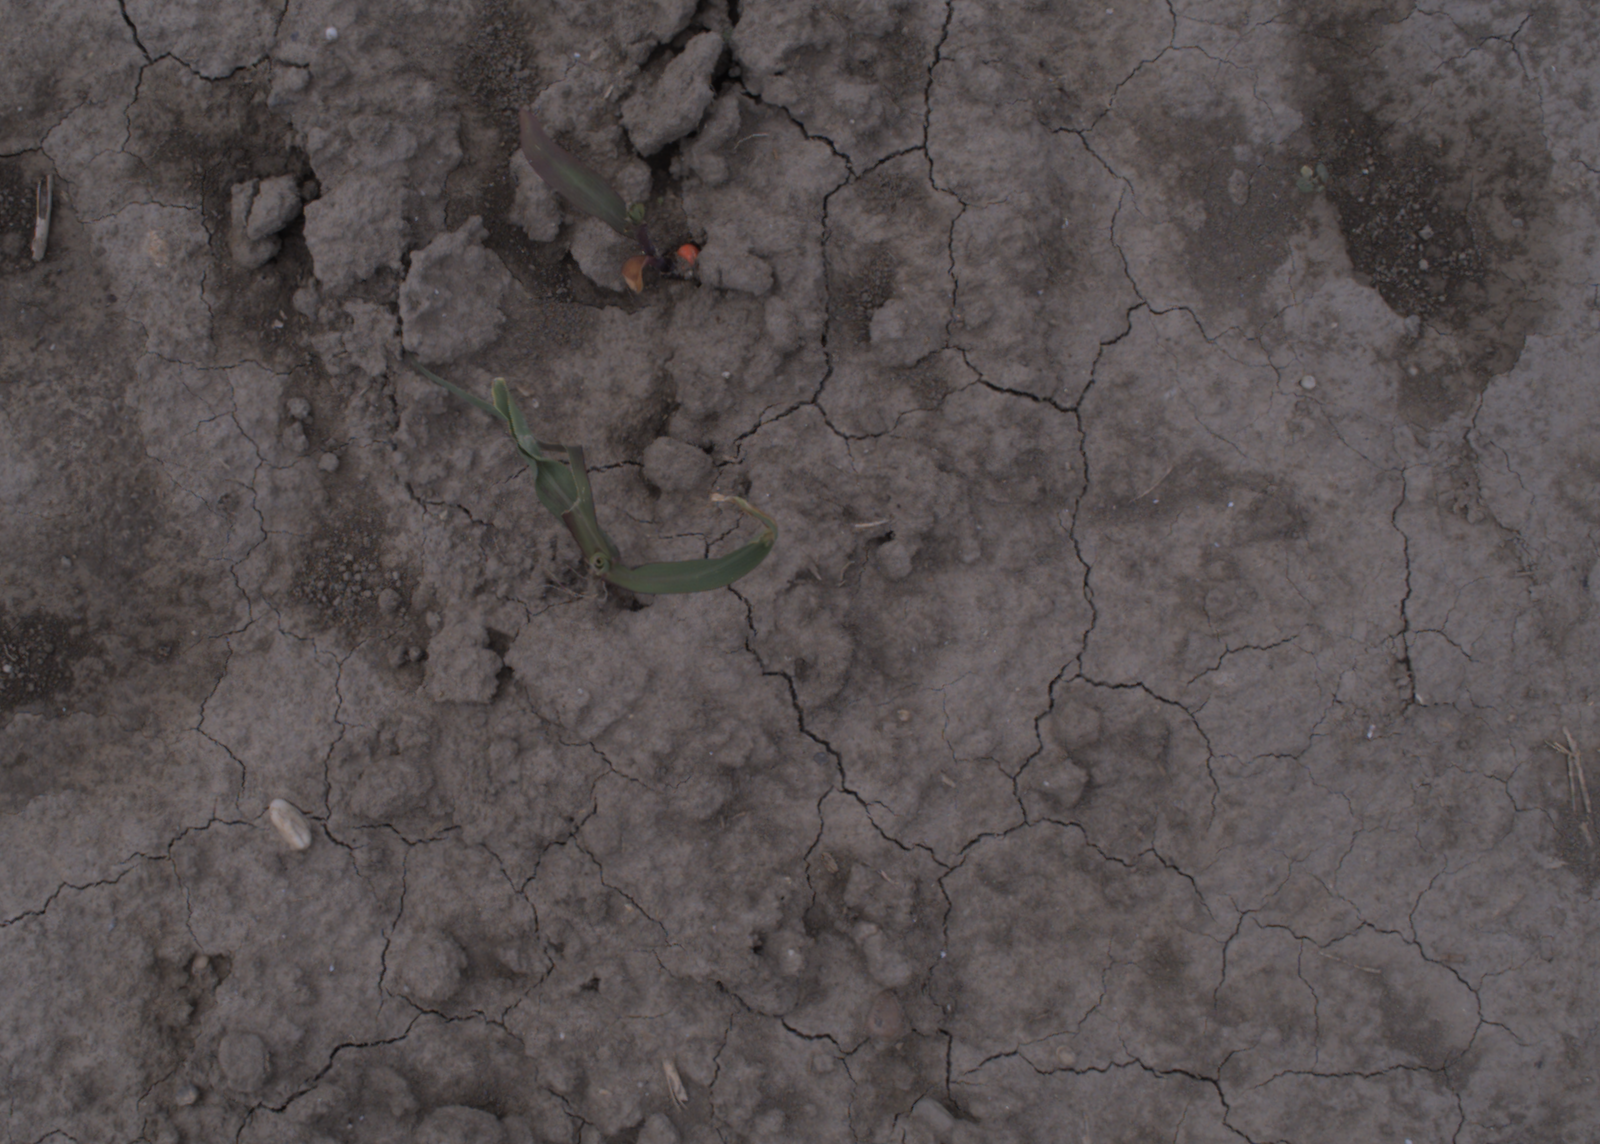
Capture date: 24.08.2020 10:45:37
Weather: mixed
Wind: medium
Seeding date: 21.07.2020
Plant canopy height (mm): 910